Steven W. Cantrell

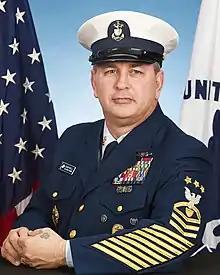

Steven W. Cantrell previously served as the 12th Master Chief Petty Officer of the Coast Guard. He was relieved, and retired from active duty on May 17, 2018, after nearly 35 years of service. Prior to being named the 12th MCPOCG, he was Command Master Chief of the Coast Guard's Atlantic Area, based in Portsmouth, Virginia. Cantrell was also the Coast Guard's 12th Silver Ancient Mariner, an honor bestowed upon the enlisted member holding the enlisted cutterman qualification the earliest. Cantrell was succeeded by MCPOCG Jason M. Vanderhaden.